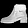
Label: Ankle boot